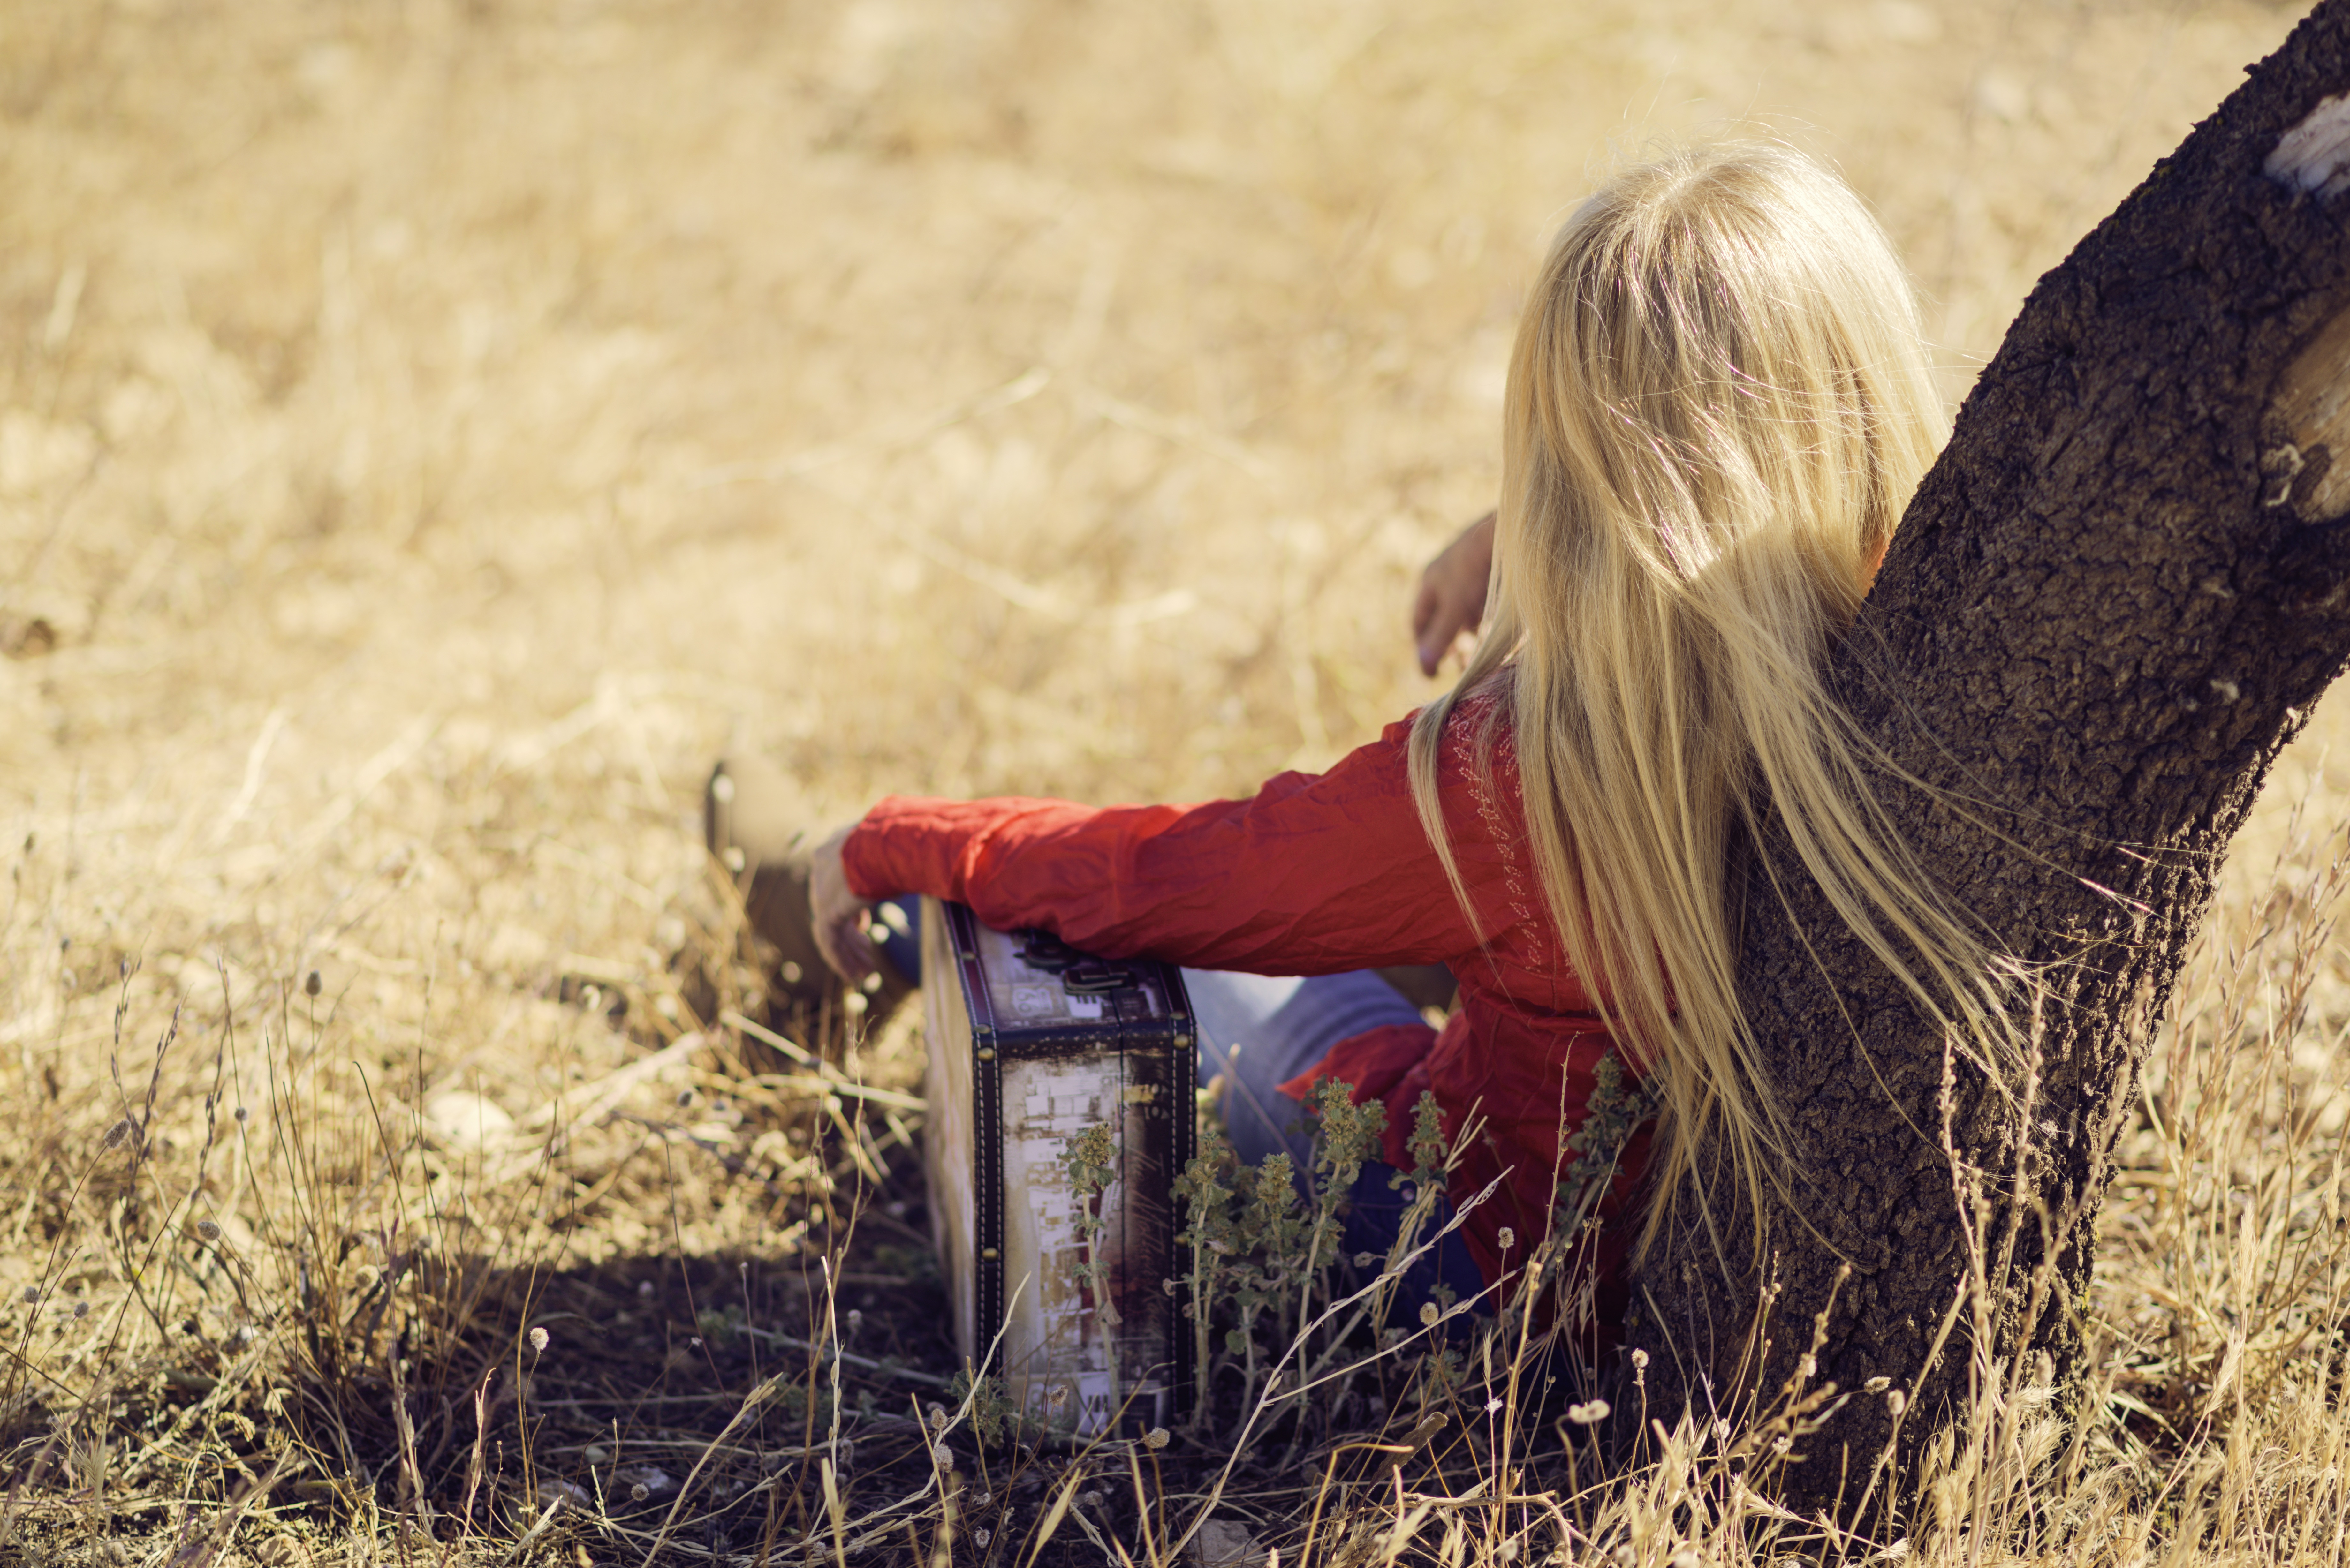
grass, person, people, plant, hair, field, flower, profile, model, young, spring, autumn, soil, child, fashion, rest, agriculture, blonde, season, posing, outdoors, women, suitcase, bella, rural area, to watch, grass family